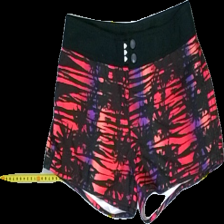
View: front
Type: Shorts
Category: Ladies
Brand: Not in the list
Brand text on label: Firefly
Colors: Black, Purple, Orange, Pink, Multicolor
Material: 100% polyester
Pattern: Other
Cut: C-collar
Size: XS
Season: Summer
Price range: 100-150
Recommended usage: Reuse
Comment: size 32